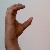
The image shows a hand gesture representing the letter 'C' in Indian Sign Language.